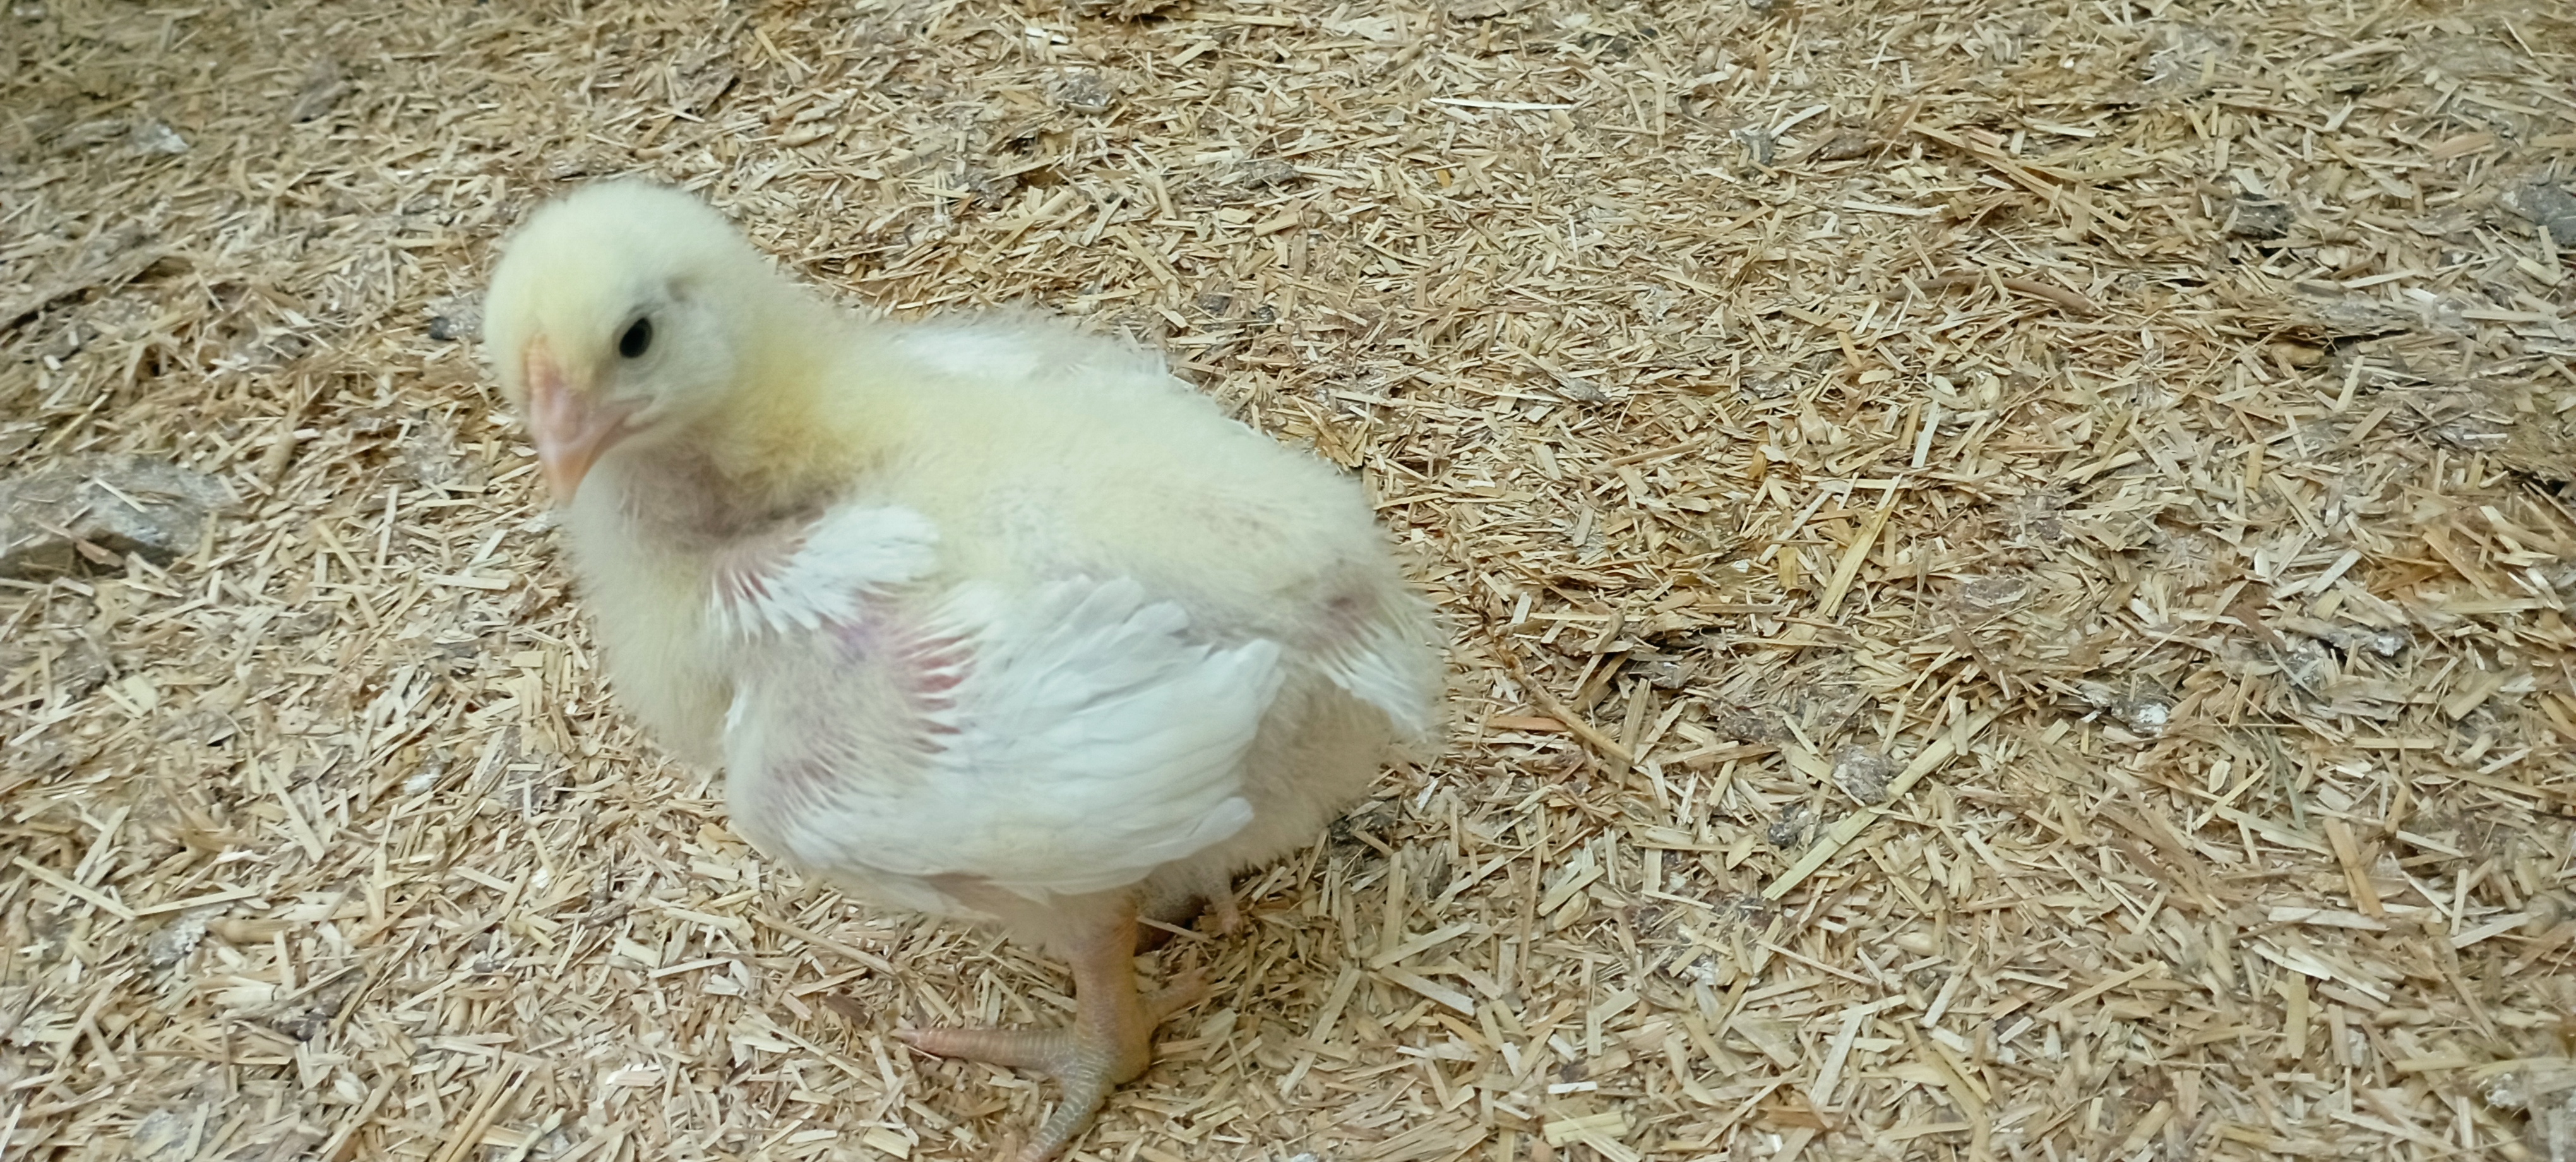
Weight: 362 g